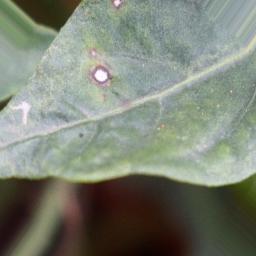
Label: cercospora